H. B. Lothrop Store

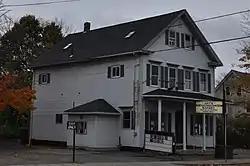

The H. B. Lothrop Store is a historic commercial building located at 210 Weir Street in Taunton, Massachusetts. The Italianate style building was constructed in 1855 by H. B. Lothrop who operated a grocery store here into the 1880s.